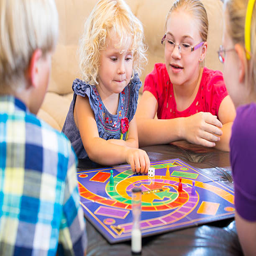
group of kids playing a board game